Wycliff Palu

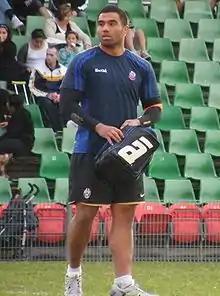

Wycliff Palu (born 27 July 1982), known as Cliffy Palu, is an Australian former professional rugby union footballer of Tongan descent. He played for the New South Wales Waratahs in Super Rugby and represented in 58 tests.